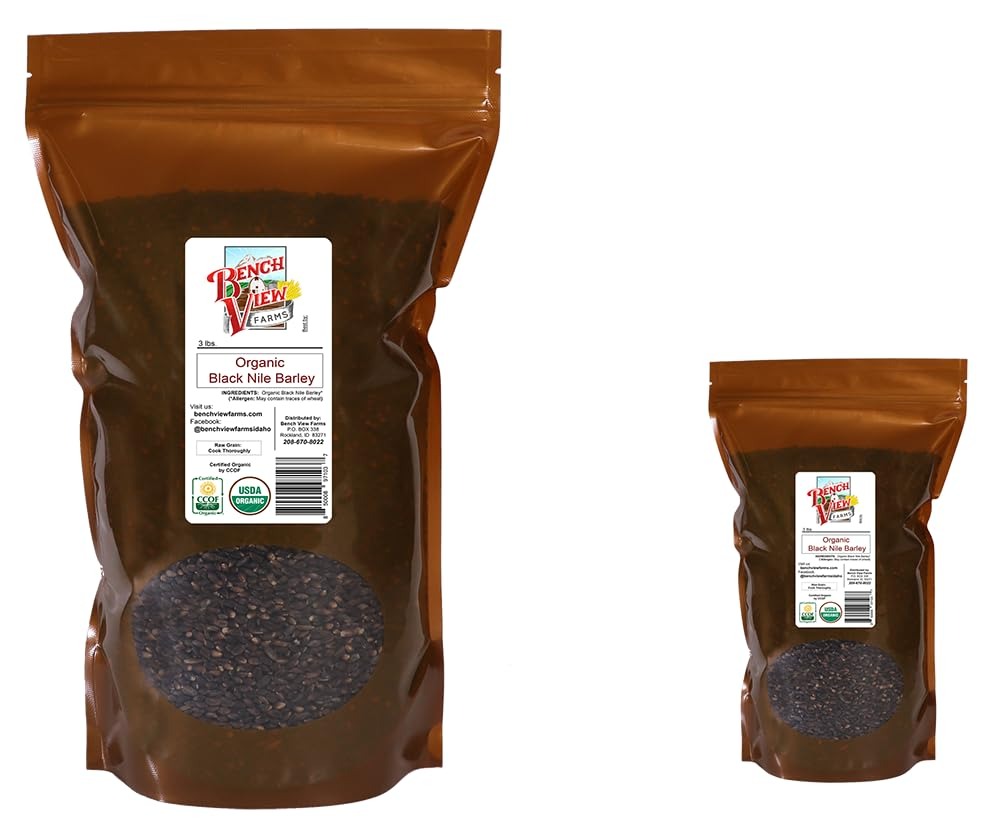
Item Name: Organic Black Nile Barley - 3lbs (Pack of 2)
Bullet Point 1: Black Nile Barley is an Ancient grain of the Fertile Crescent | Non-Pearled
Bullet Point 2: Barley naturally has high antioxidant levels of anthocyanin.
Bullet Point 3: Grown in the U.S.A. by 5th generation family farmers. Packaged and sent out directly from our farm - no middle man.
Bullet Point 4: Certified U.S.D.A. Organic by C.C.O.F. and Non-G.M.O.
Bullet Point 5: 100% Whole Grain Black Nile Barley
Product Description: 2 bags containing 3 pounds each of Organic Black Nile Barley Berries. This Black Nile Barley has not been pearled. It is a hulled barley that we de-hull. Barley can be substituted for wheat in almost any recipe. You can grind it into flour, cook it like rice as a side-dish to compliment your favorite meal or malt it to make beer.
Value: 96.0
Unit: Ounce

Price: 38.9